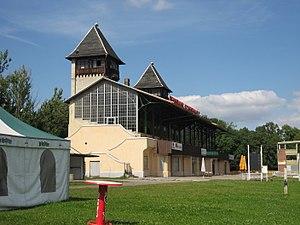
Otto Paul Burghardt est un architecte allemand.